European Organisation for Research and Treatment of Cancer

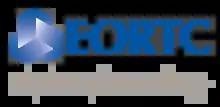
EORTC Logo

The European Organisation for Research and Treatment of Cancer (EORTC) is a unique pan-European non-profit clinical cancer research organisation established in 1962 operating as an international association under Belgium law. It develops, conducts, coordinates and stimulates high-quality translational and clinical trial research to improve the survival and quality of life of cancer patients. This is achieved through the development of new drugs and other innovative approaches, and the testing of more effective therapeutic strategies, using currently approved drugs, surgery and/or radiotherapy in clinical trials conducted under the auspices of a vast network of clinical cancer researchers supported by 220 staff members based in Brussels. The EORTC has the expertise to conduct large and complex trials especially specific populations such as the older patient and rare tumours.